WrestleMania 38

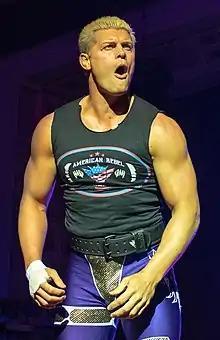
After six years away from WWE, former All Elite Wrestling wrestler and executive vice president Cody Rhodes made his return at the event as Mr. McMahon's handpicked opponent for Seth "Freakin" Rollins.

Next, Seth "Freakin" Rollins came out for his match against an opponent who was pre-selected by Mr. McMahon. After Rollins waited impatiently, former All Elite Wrestling wrestler Cody Rhodes made his return to WWE as Rollins' opponent; Rhodes last performed in WWE in 2016 under the gimmick of Stardust. This was a back-and-forth match. Rollins performed the Pedigree on Rhodes for a near fall. Rhodes performed the Cross Rhodes on Rollins for a near fall. In the end, Rhodes performed two Cross Rhodes, the Bionic Elbow as a tribute to his father, Dusty Rhodes, and a third Cross Rhodes on Rollins to win the match.